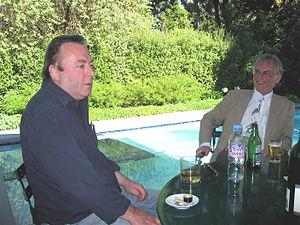
Christopher Eric Hitchens, né le 13 avril 1949 à Portsmouth et mort le 15 décembre 2011 à Houston, est un écrivain et journaliste ayant les nationalités britannique et américaine. Ses livres, ses essais et ses articles de presse ponctuent une carrière longue de 40 années.